Franklin H. Walker House

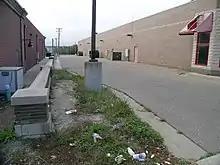
Lot the Walker House stood in 2008

The Franklin H. Walker House was a two-and-one-half-story structure, constructed of brown brick and rock-faced limestone. The massive Neo-Jacobean house was irregular in both floorplan and in height. A medieval-influenced octagonal tower with a pointed roof projected from one corner of the house; at the other corner, a two-story, three-sided bay window unit projected from the main bulk of the house. The gable roof was covered with tiles; walls at the gable ends terminated in fractables.